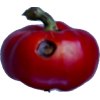
Label: red_pepper